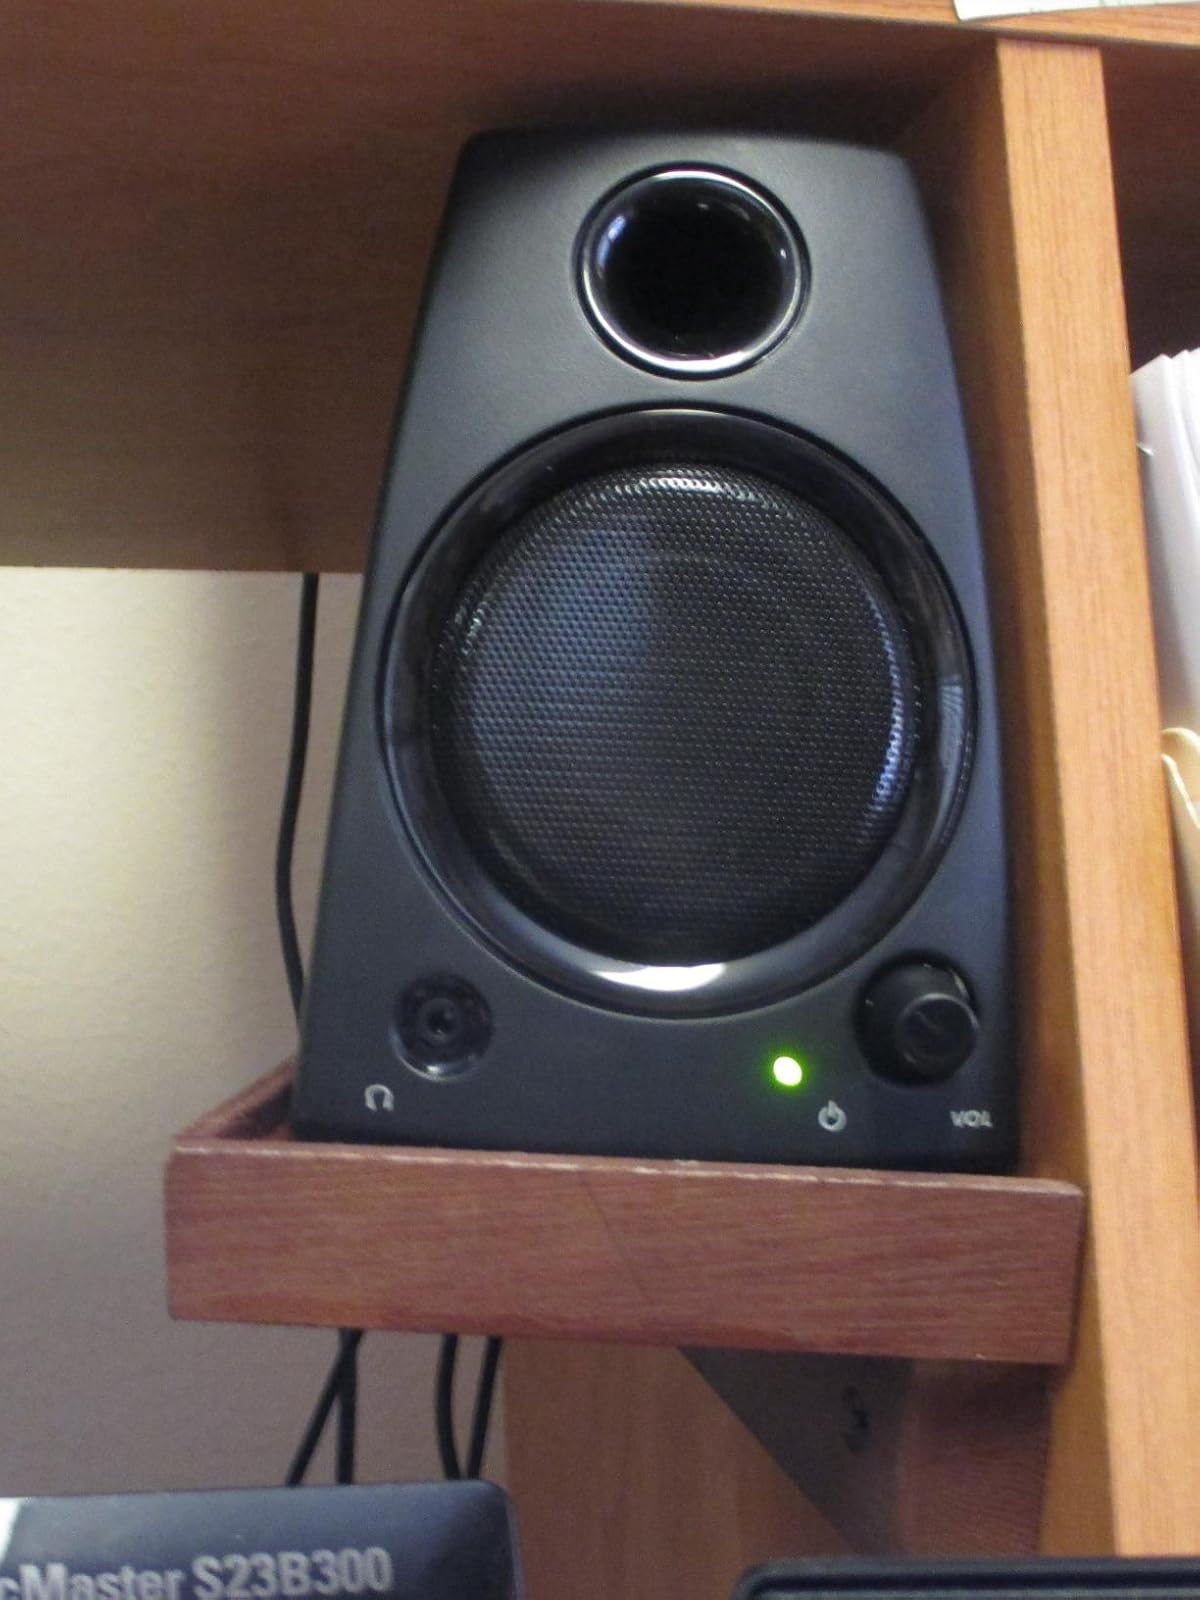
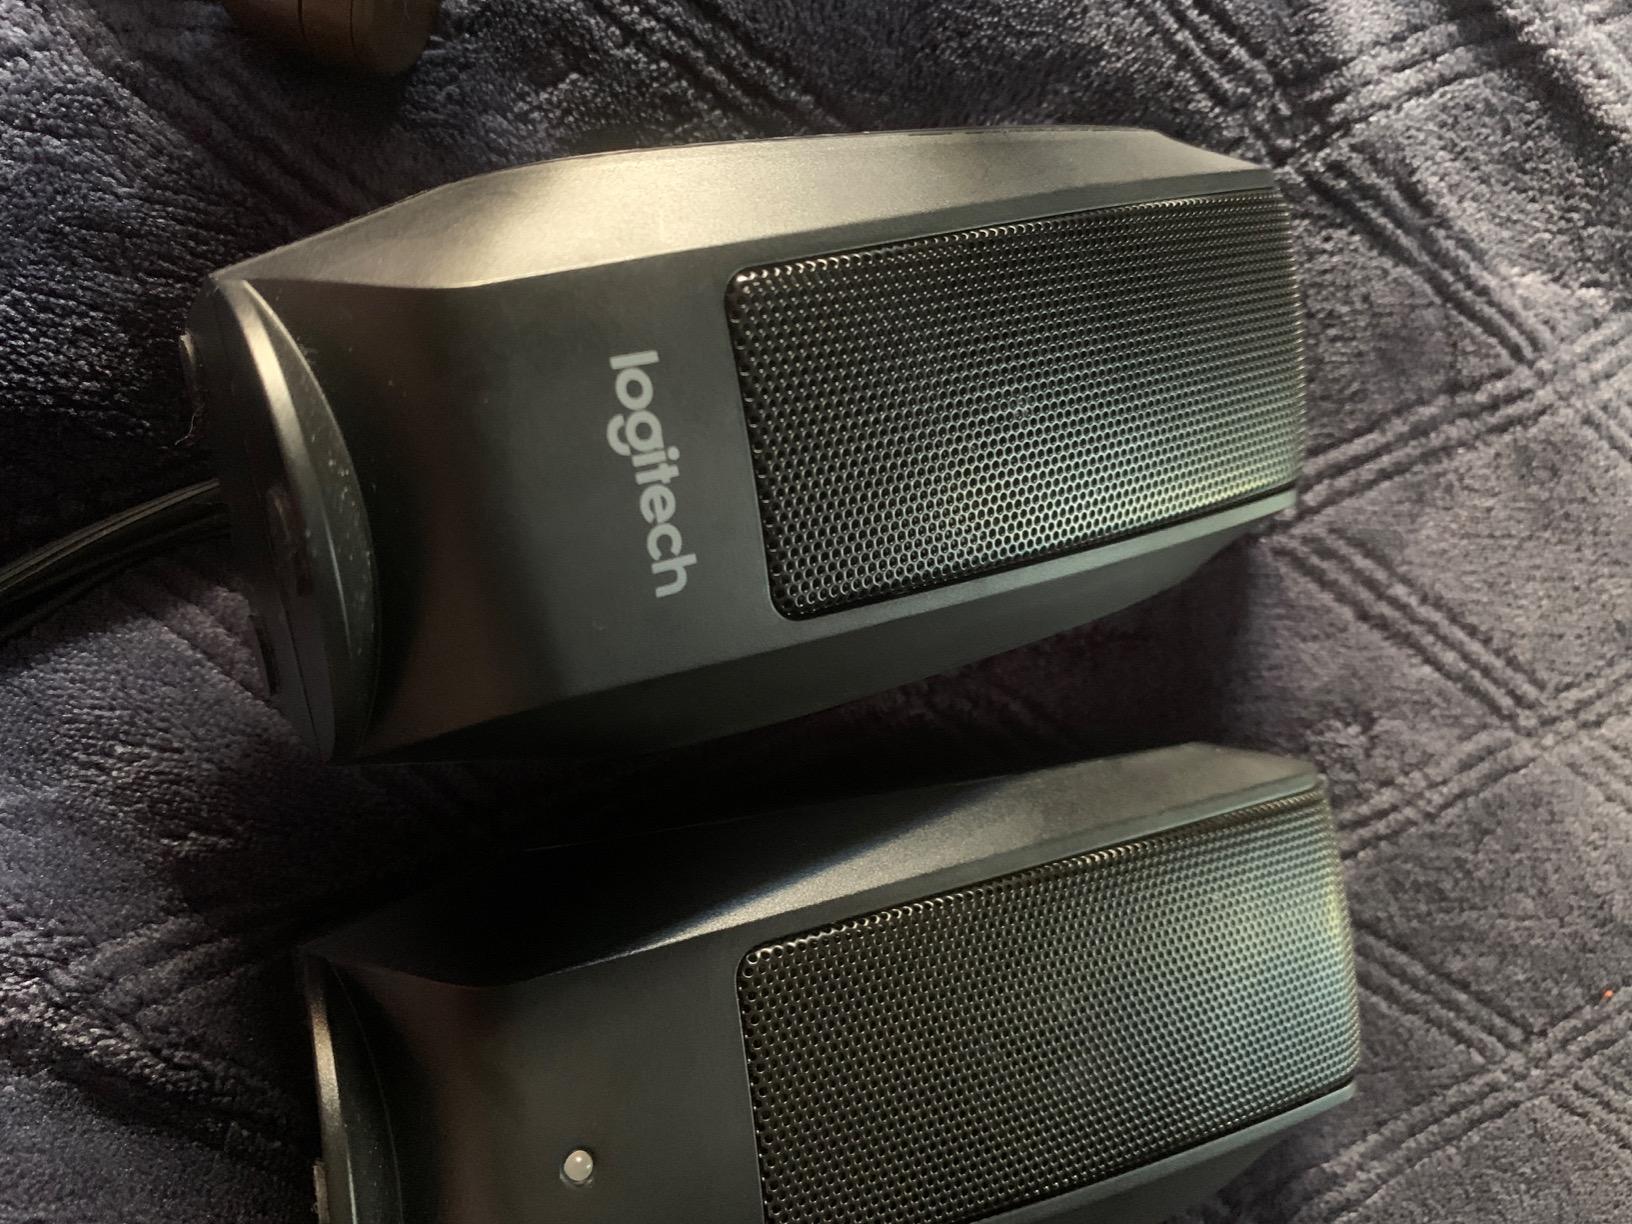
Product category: speaker
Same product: no